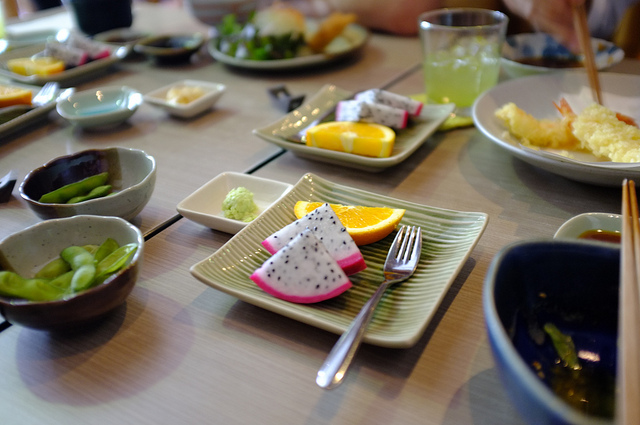
user: Given an image and a question. Answer the question in a short answer. Question: Which cuisine is the green vegetable associated with? Short Answer:
assistant: japanese